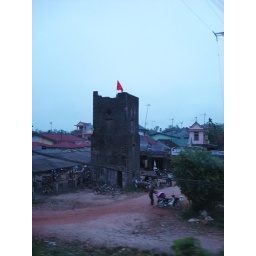
Vietnamese watch tower by river